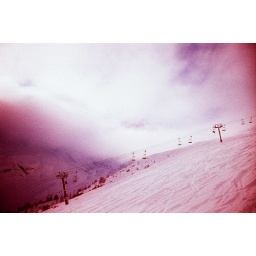
i think this is aguille de fruits in courchevel.though i'm not sure.lomo and cross processed